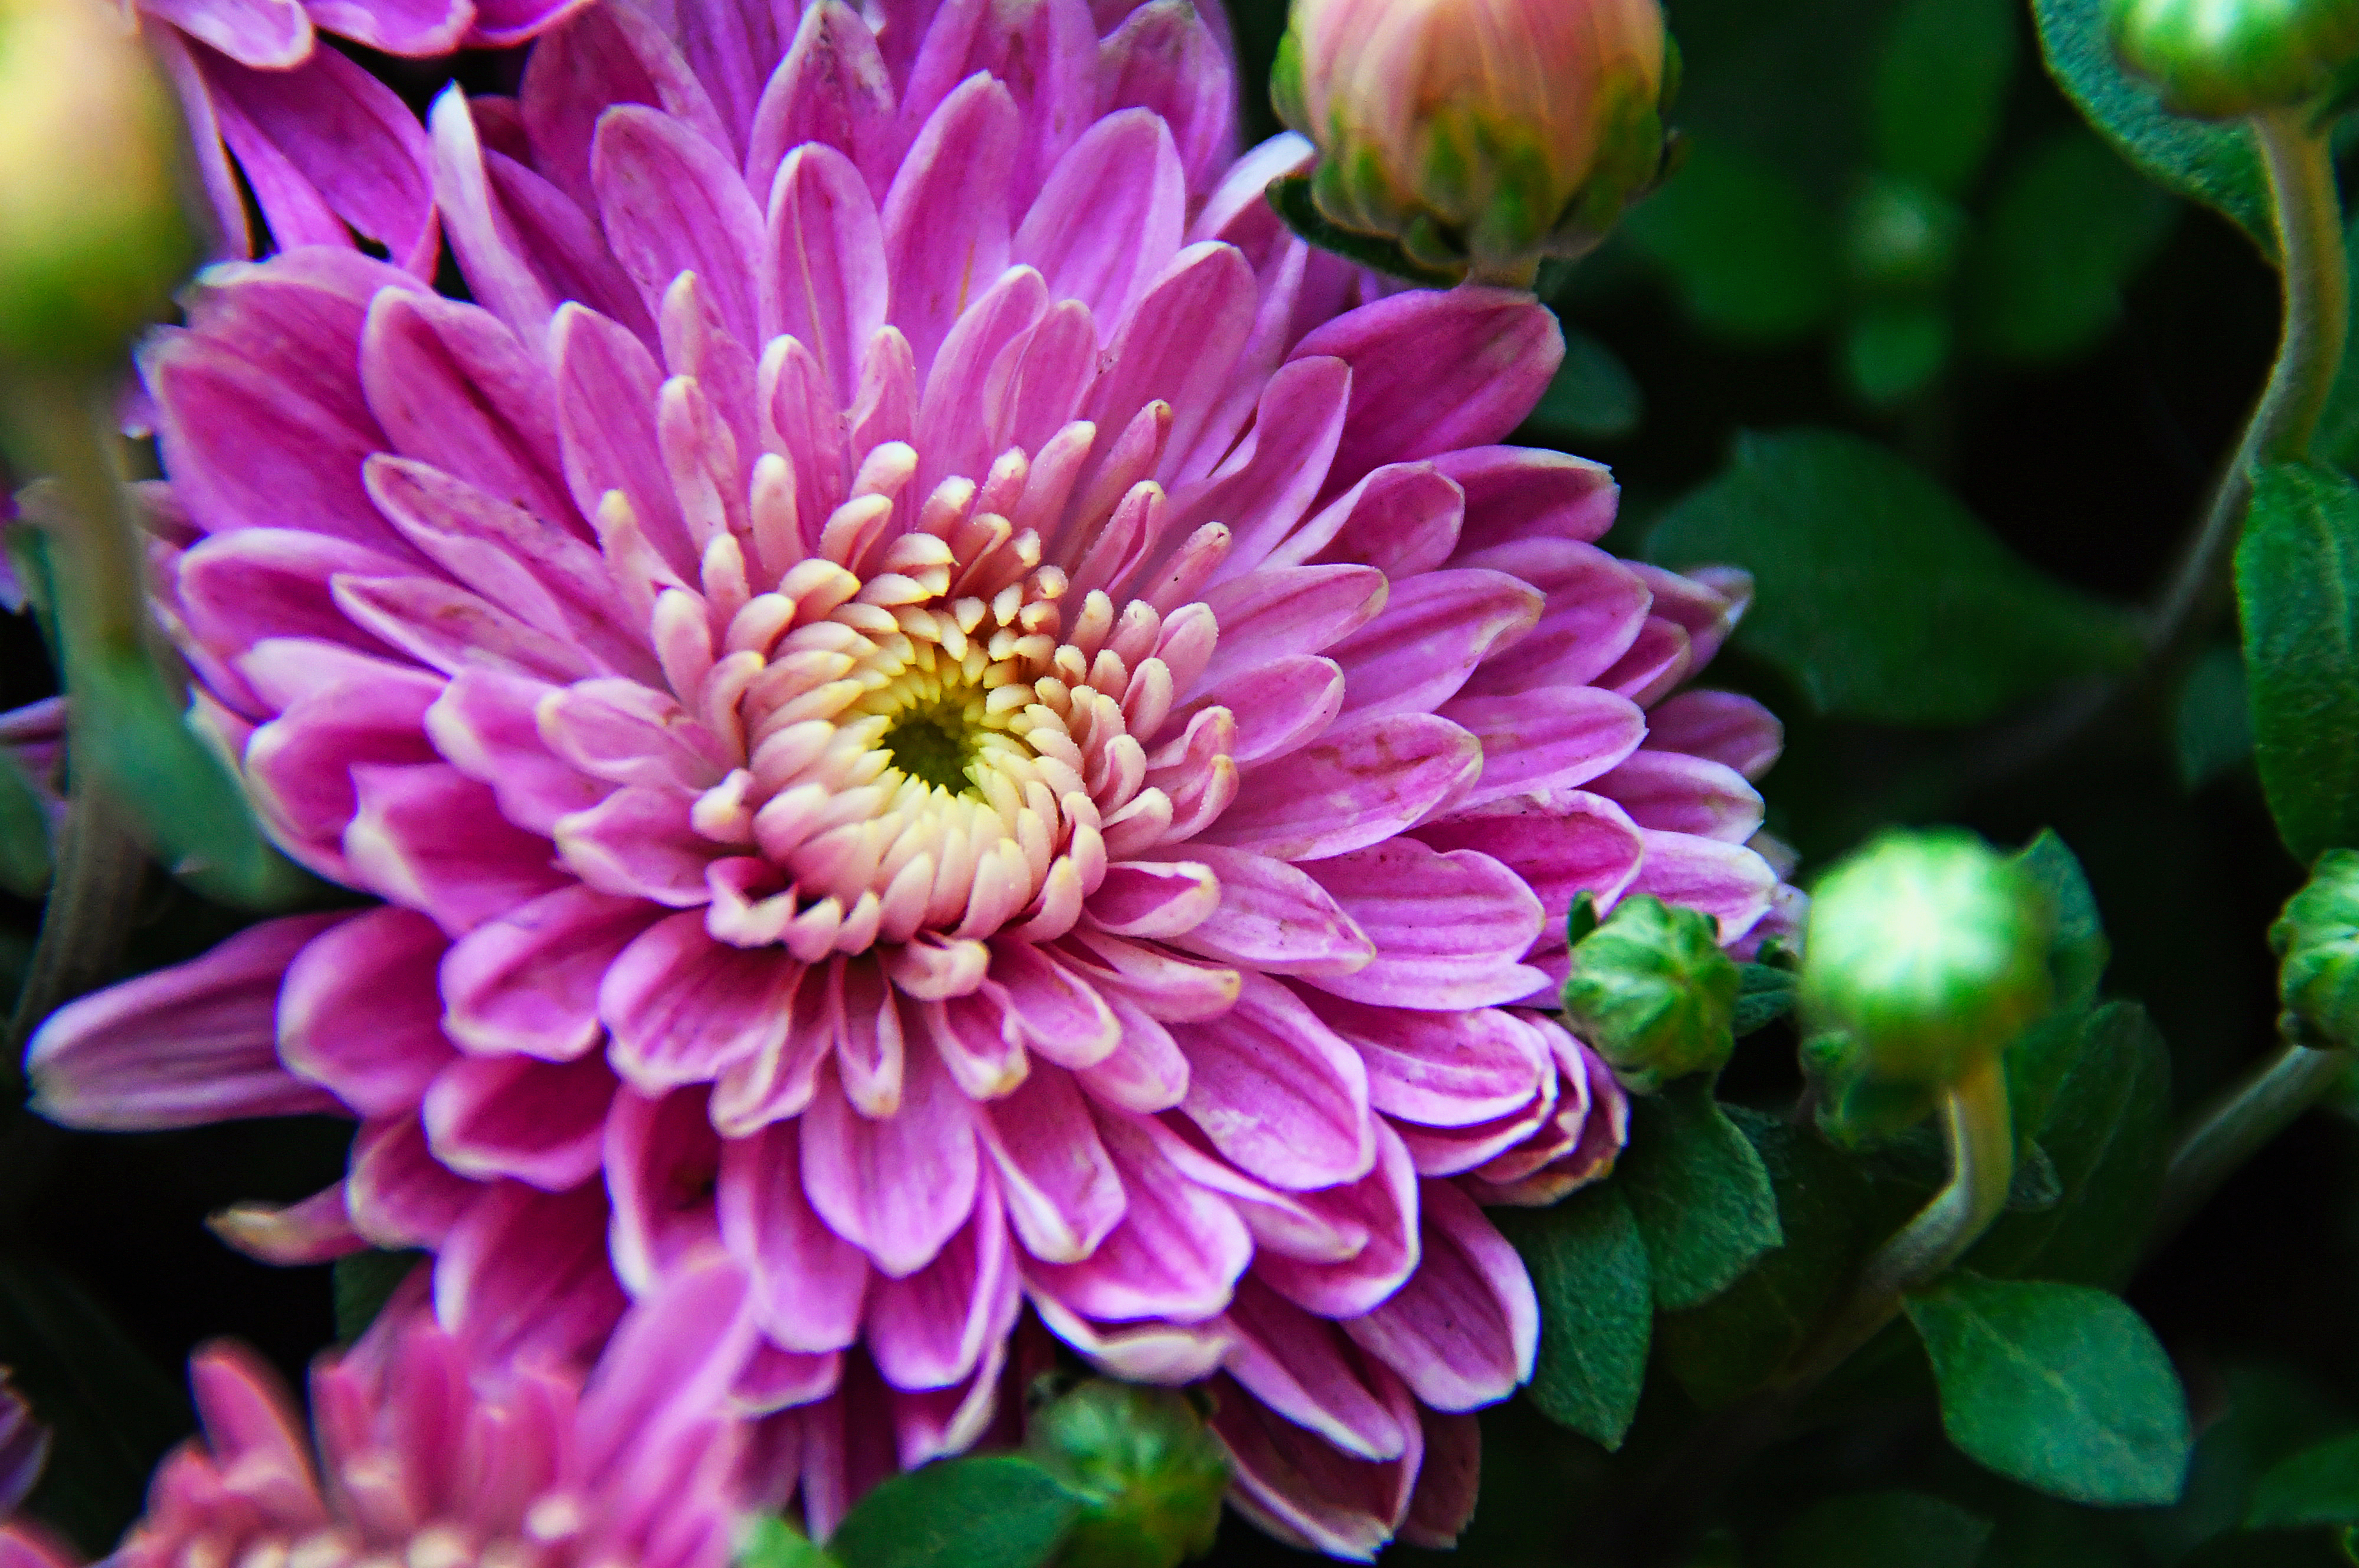
chrysanthemum, purple, autumn, bouquet, garden, flower, nature, beautiful, pink, floral, beauty, background, fresh, plant, blossom, decoration, petal, bloom, violet, outdoor, blooming, green, color, pattern, summer, flora, chrysanths, flowering plant, annual plant, aster, daisy family, floristry